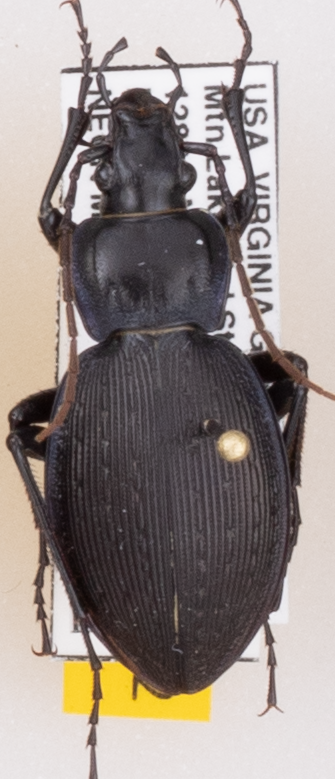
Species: Carabus goryi
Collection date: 2019-05-07
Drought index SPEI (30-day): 0.966
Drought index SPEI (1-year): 2.09
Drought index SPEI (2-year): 2.09